Bramman

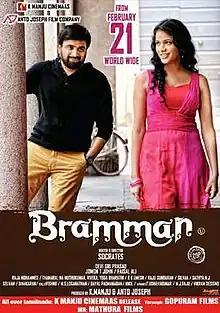
Poster

Bramman is a 2014 Indian Tamil-language romantic drama film directed by Socrates, starring Sasikumar, Lavanya Tripathi, and Naveen Chandra, while Santhanam, Soori, and Jayaprakash play supporting roles. The film has music composed by Devi Sri Prasad and cinematography by Jomon T. John. The film released on 21 February 2014.